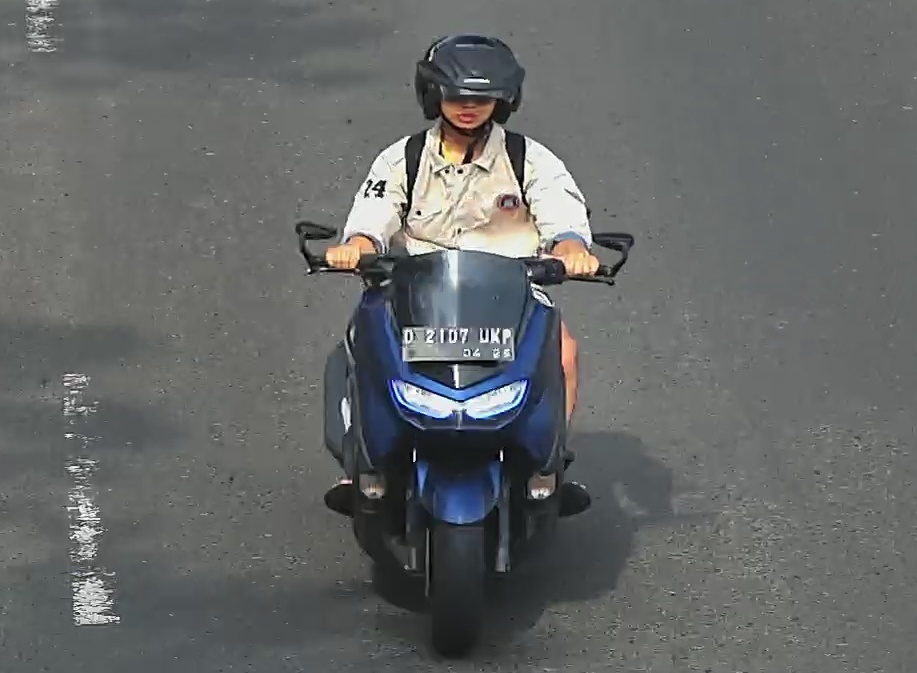
person-with-helmet: 1
person-without-helmet: 0